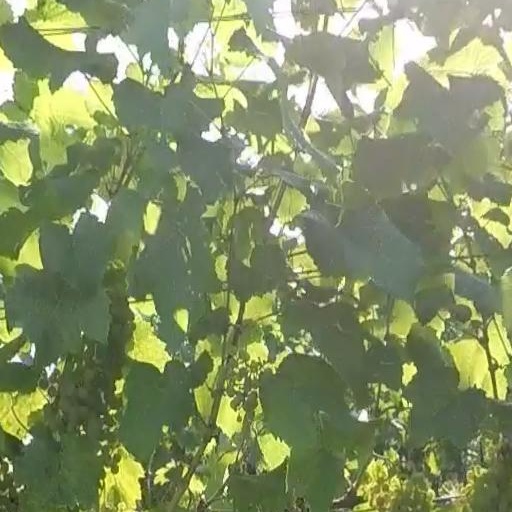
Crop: grape